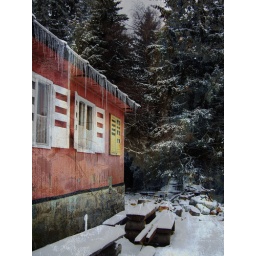
A cute little cafe house up in the mountain